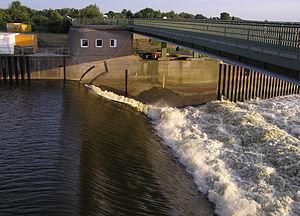
Le barrage de Geesthacht, mis en service en 1960 se trouve au sud-ouest de la ville schleswigoise de Geesthacht, et permet de maintenir le niveau de l'Elbe à 4 m au-dessus du Niveau de la mer et protège l'amont du fleuve des variations saisonnières de niveau de la mer du Nord. Avec le déversoir de Cracau, un seuil fixe de la vieille-Elbe à Magdebourg, c'est le seul barrage sur ce fleuve en territoire allemand. L'ouvrage est équipé d'une passe à poissons et le bras canalisé comporte une écluse double. Une autre passe à poissons a été mise en service au mois de septembre 2010.